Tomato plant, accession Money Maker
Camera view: horizontal (90 deg, fisheye); turntable rotation: 300 degrees
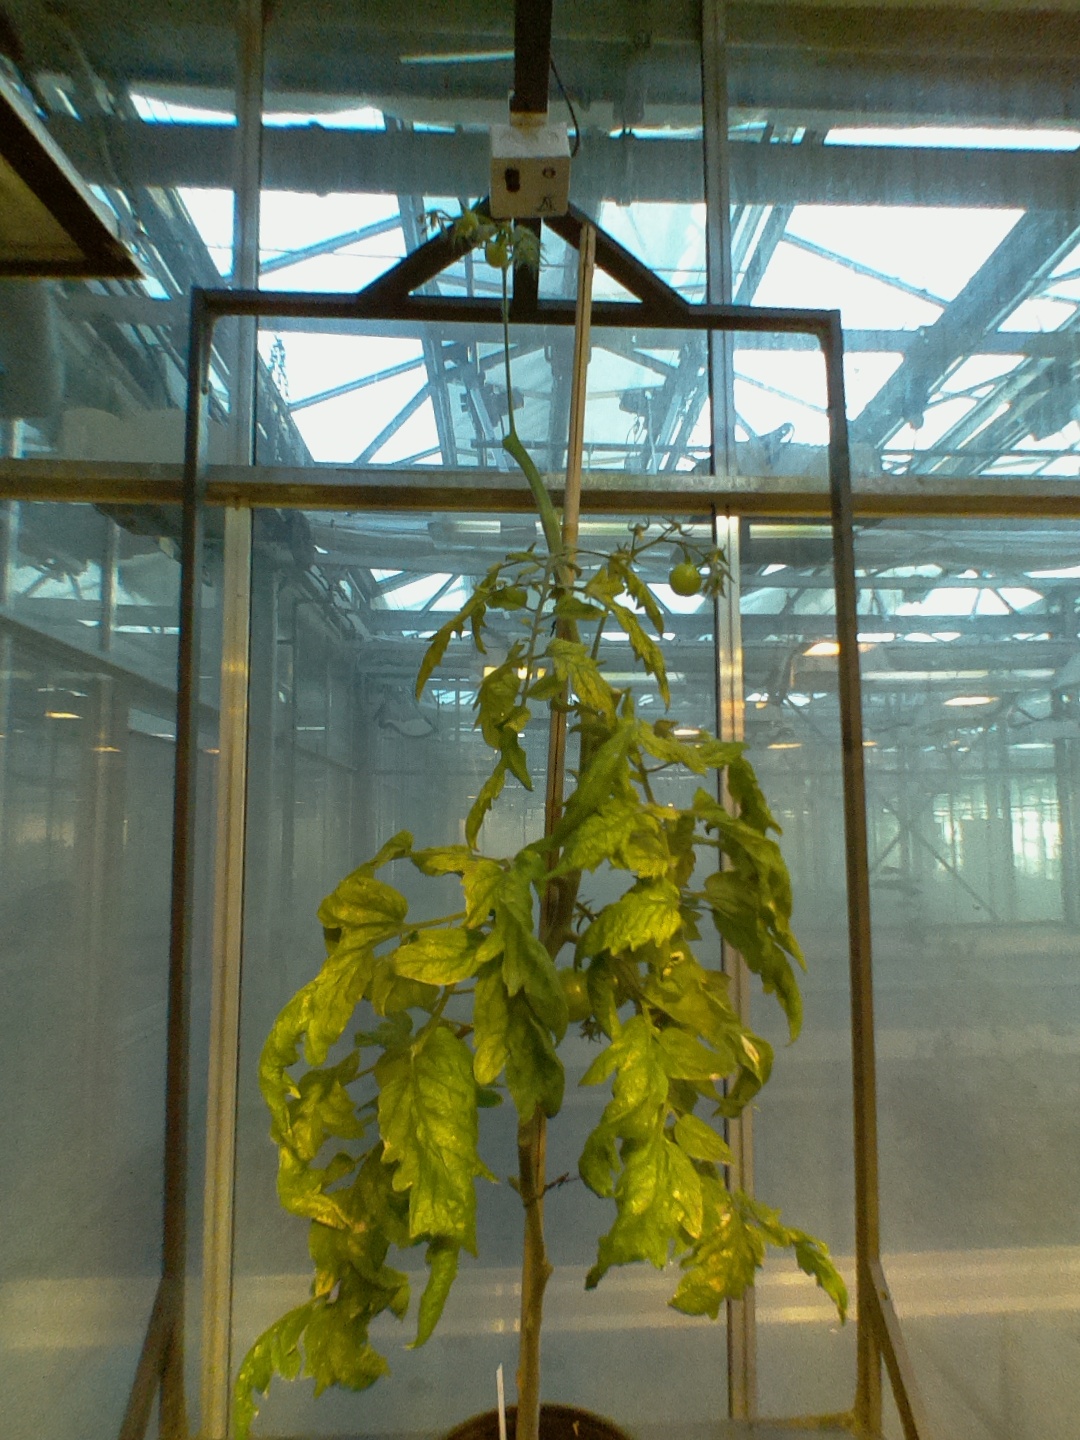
BBCH growth stage 77: 70%-80% of final fruit size